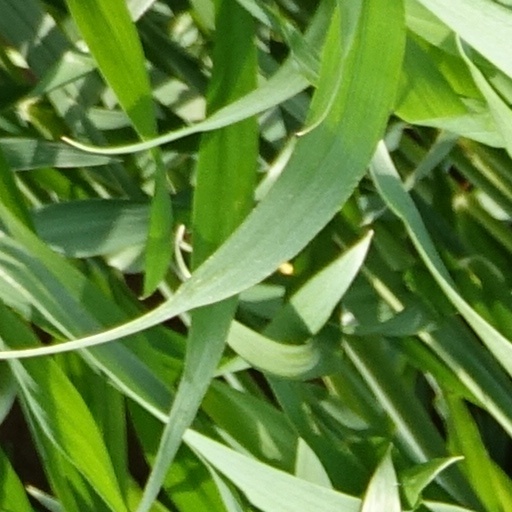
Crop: wheat